Women's suffrage in Arizona

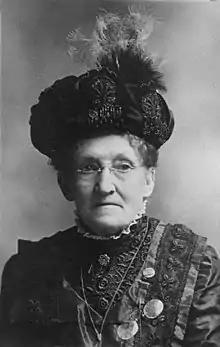
Josephine Brawley Hughes in 1887.

In 1883, Murate Masterson from Prescott introduced a bill to allow women to vote in school board elections. The next year, in 1884, the first chapter of the Women's Christian Temperance Union (WCTU) in Arizona was formed. Josephine Brawley Hughes and Frances Willard toured Arizona to recruit members to the new chapter. The WCTU of Arizona had several successful legislative wins for women's rights. Later Hughes would become president of the state organization in 1890.